List of amateur radio transceivers

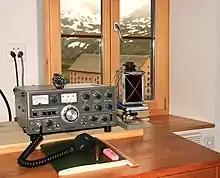
Kenwood TS-520 transceiver

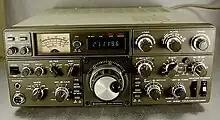
Kenwood TS-830S transceiver

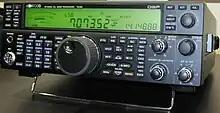
Kenwood TS-590S transceiver

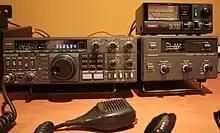
Kenwood TS-430S HF transceiver (left) and Kenwood AT-250 automatic antenna tuner (right)

Other series include the 100, 500, and the 2000 series. Kenwood also offers a "B" model, which is a transceiver without display or controls and is completely controlled by a remote computer or a separate control unit.